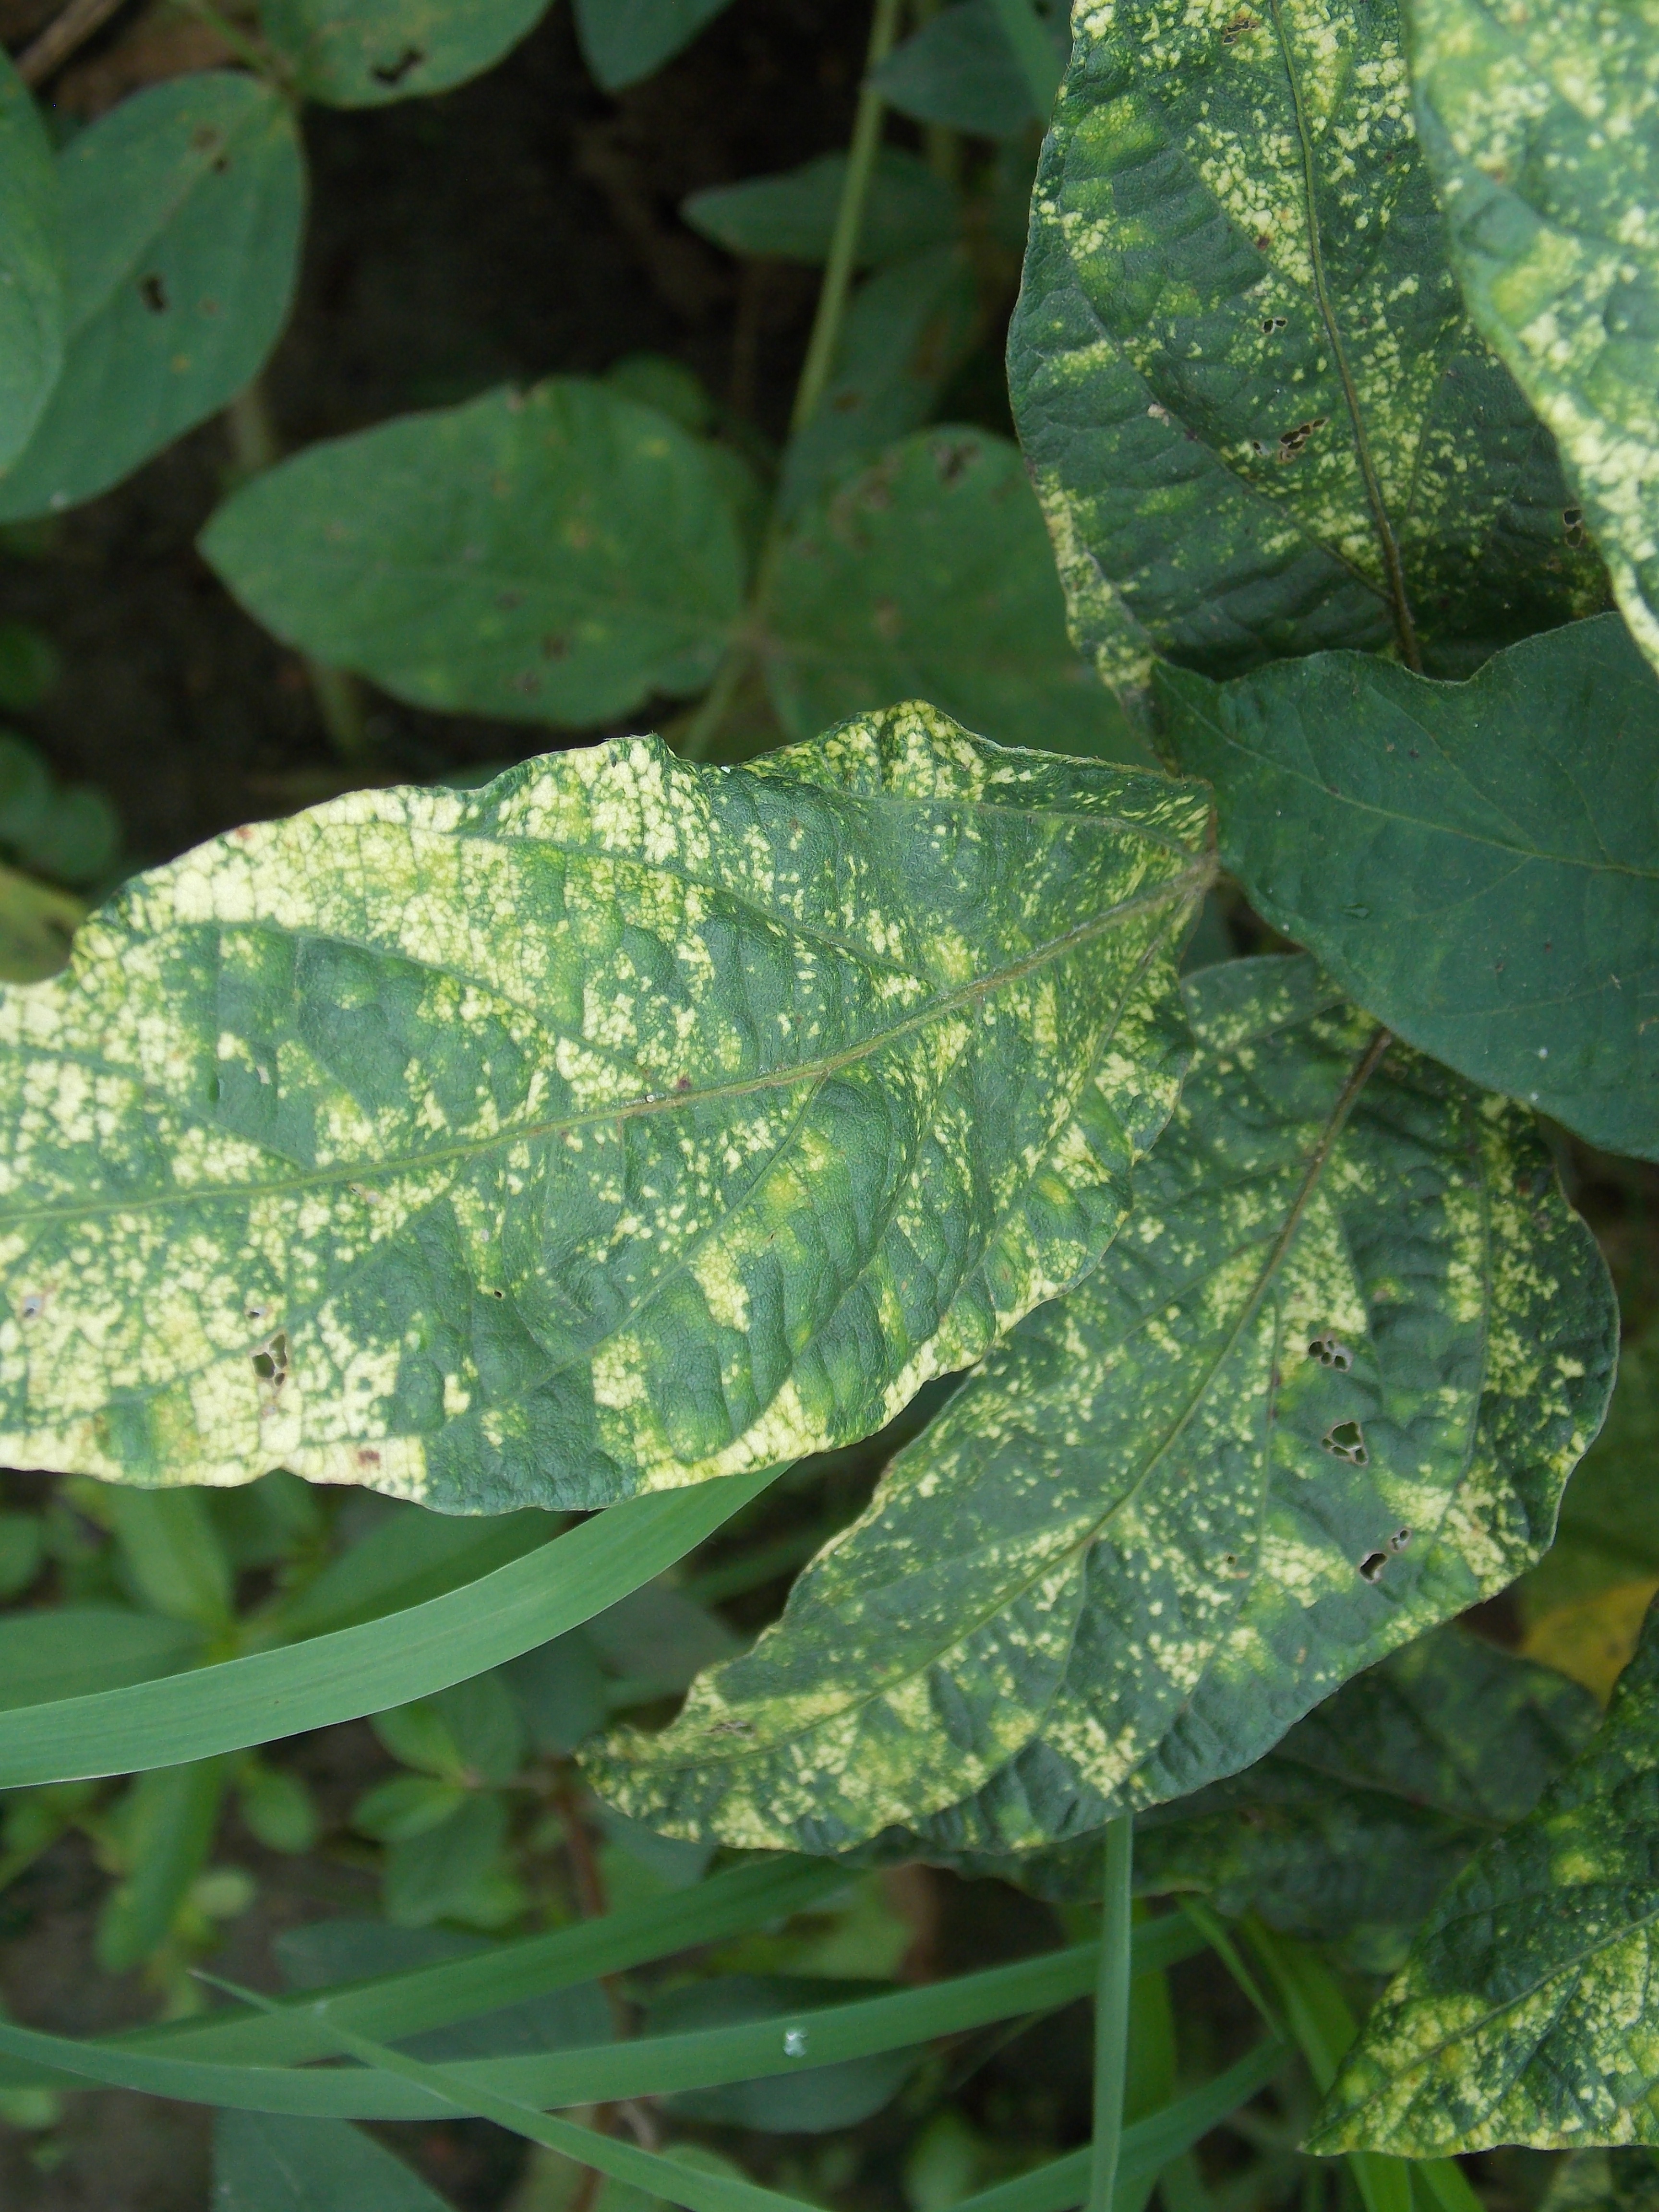
Label: Disease